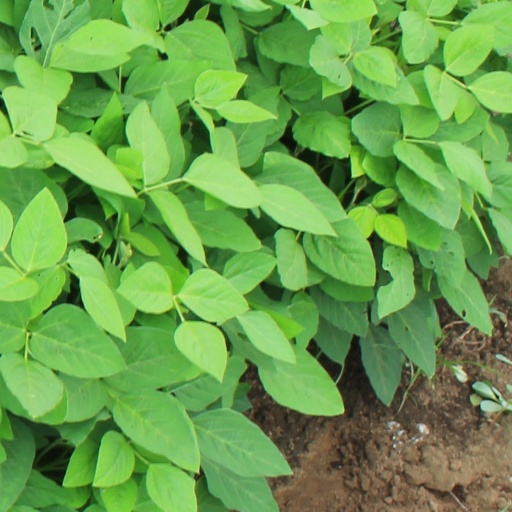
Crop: soybean